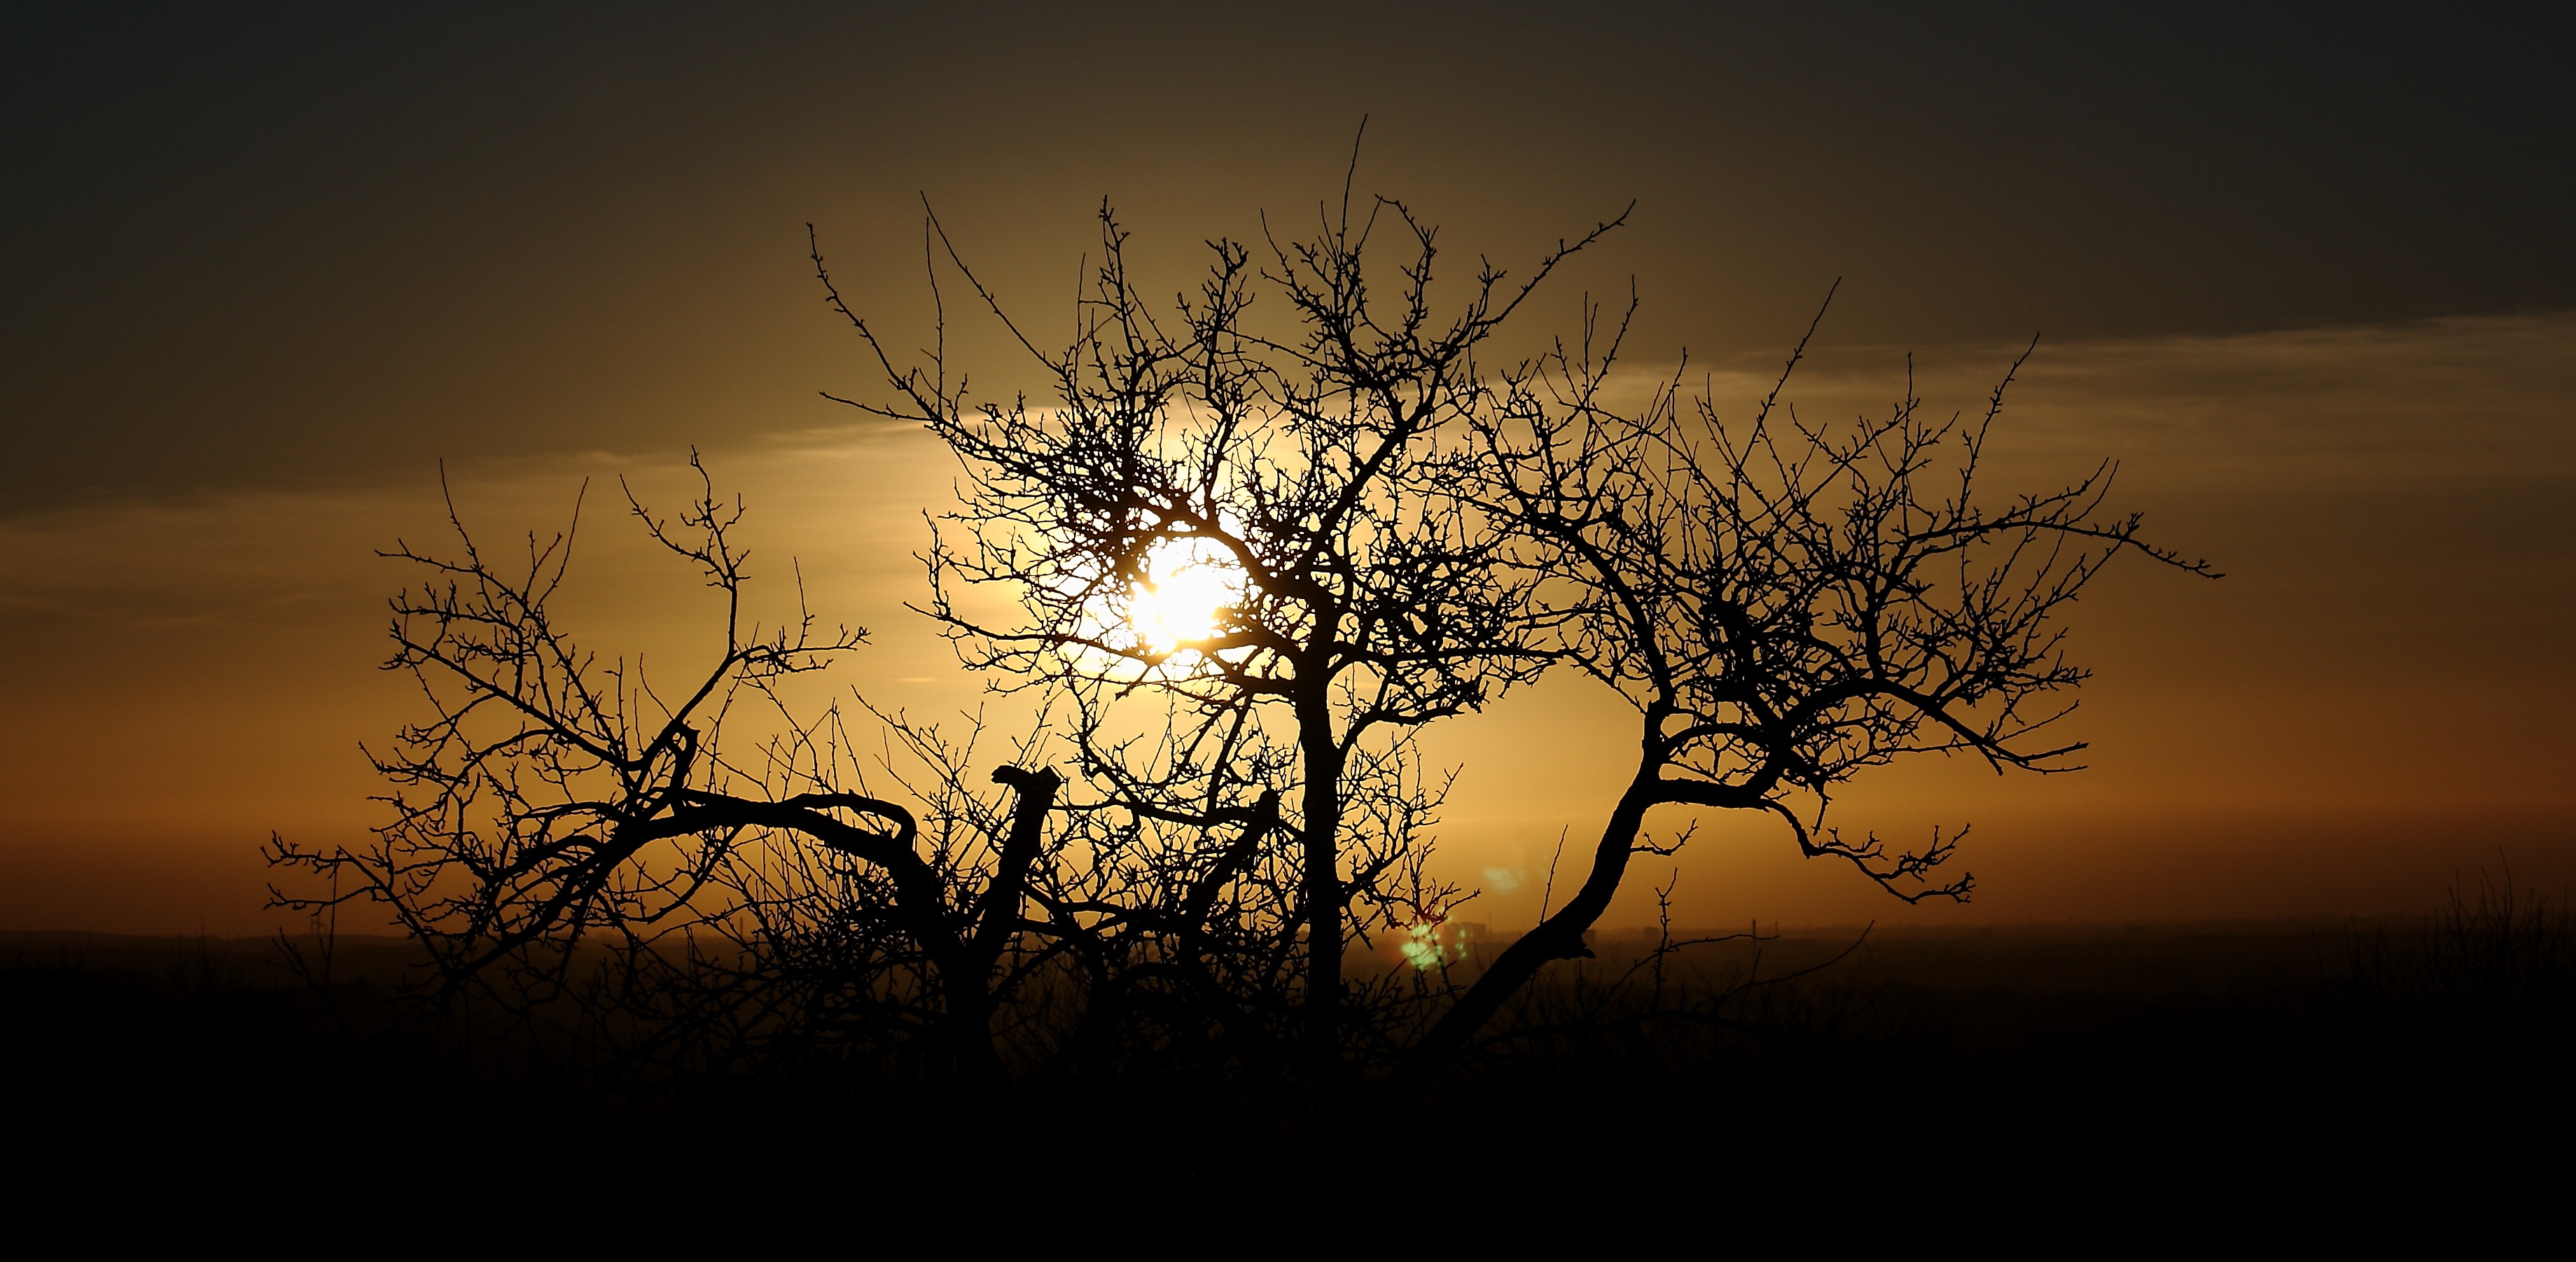
tree, nature, horizon, branch, silhouette, cloud, plant, sky, wood, sun, sunrise, sunset, mist, field, prairie, sunlight, morning, dawn, atmosphere, dusk, evening, banner, savanna, plain, background, afterglow, atmospheric phenomenon, woody plant, red sky at morning